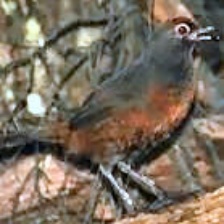
Species: BLACK THROATED HUET
Scientific name: PTEROPTOCHOS TARNII